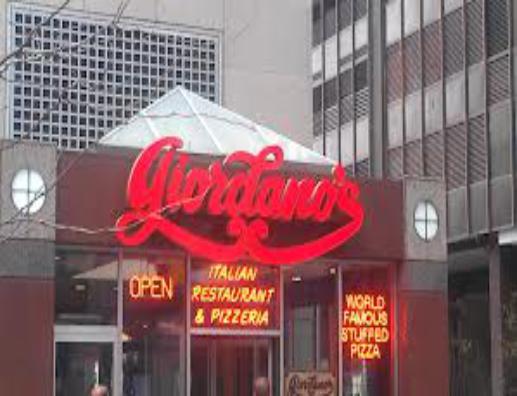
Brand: Giordano's Pizzeria
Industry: Food